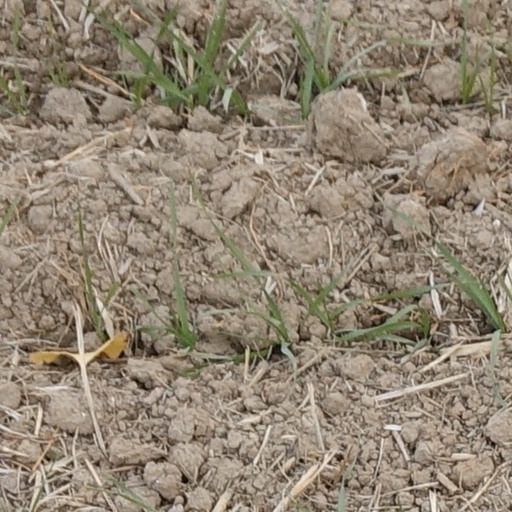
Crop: wheat